Germany national football team

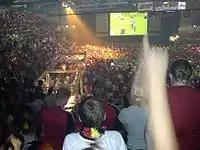
Fans watching Germany vs. Argentina in the 2006 World Cup at the Donau Arena in Regensburg

In February 1990, three months after the fall of the Berlin Wall, East Germany and West Germany were drawn together in UEFA Euro 1992 qualifying. In November 1990, the East German association Deutscher Fußball-Verband integrated into the DFB, by which time the East Germany team had ceased operations, playing its last match on 12 September 1990. The unified Germany national team completed the European Championship qualifying group. The East German 1990–91 league continued, with a restructuring of German leagues in 1991–92. The first game with a unified Germany national team was against Switzerland on 19 December 1990.